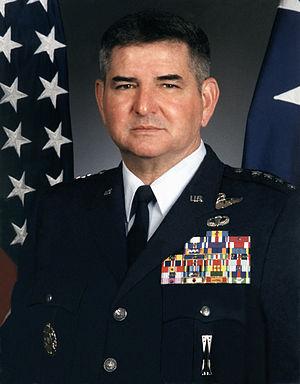
Le United States Transportation Command - TRANSCOM est un des onze Unified Combatant Command dépendant du département de la Défense des États-Unis.
Le chef d'état-major de l'armée de la Force aérienne des États-Unis est un général 4 étoiles, subordonné direct du secrétaire à la Force aérienne. Il est membre du Joint Chiefs of Staff. Il est nommé par le président des États-Unis, sa nomination est ensuite validée par le Sénat.